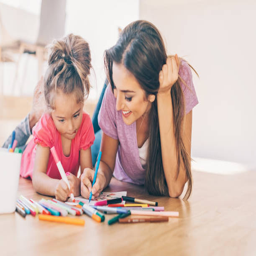
mother and daughter coloring on the floor